PAS Tehran F.C.

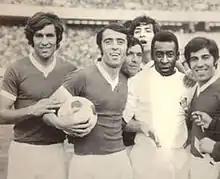
Pas players with Brazilian legend Pelé, after a friendly match against Santos

Afterwards the club became a mediocre one, finishing in the middle of the table, for most of the following seasons. All that changed again though, when in the 2003–04 season of the IPL, Pas was able to win the championship with head coach Majid Jalali. They had a poor beginning to the 2004–05 season and replaced Jalali with Mustafa Denizli, but he was not able to make much of a difference.